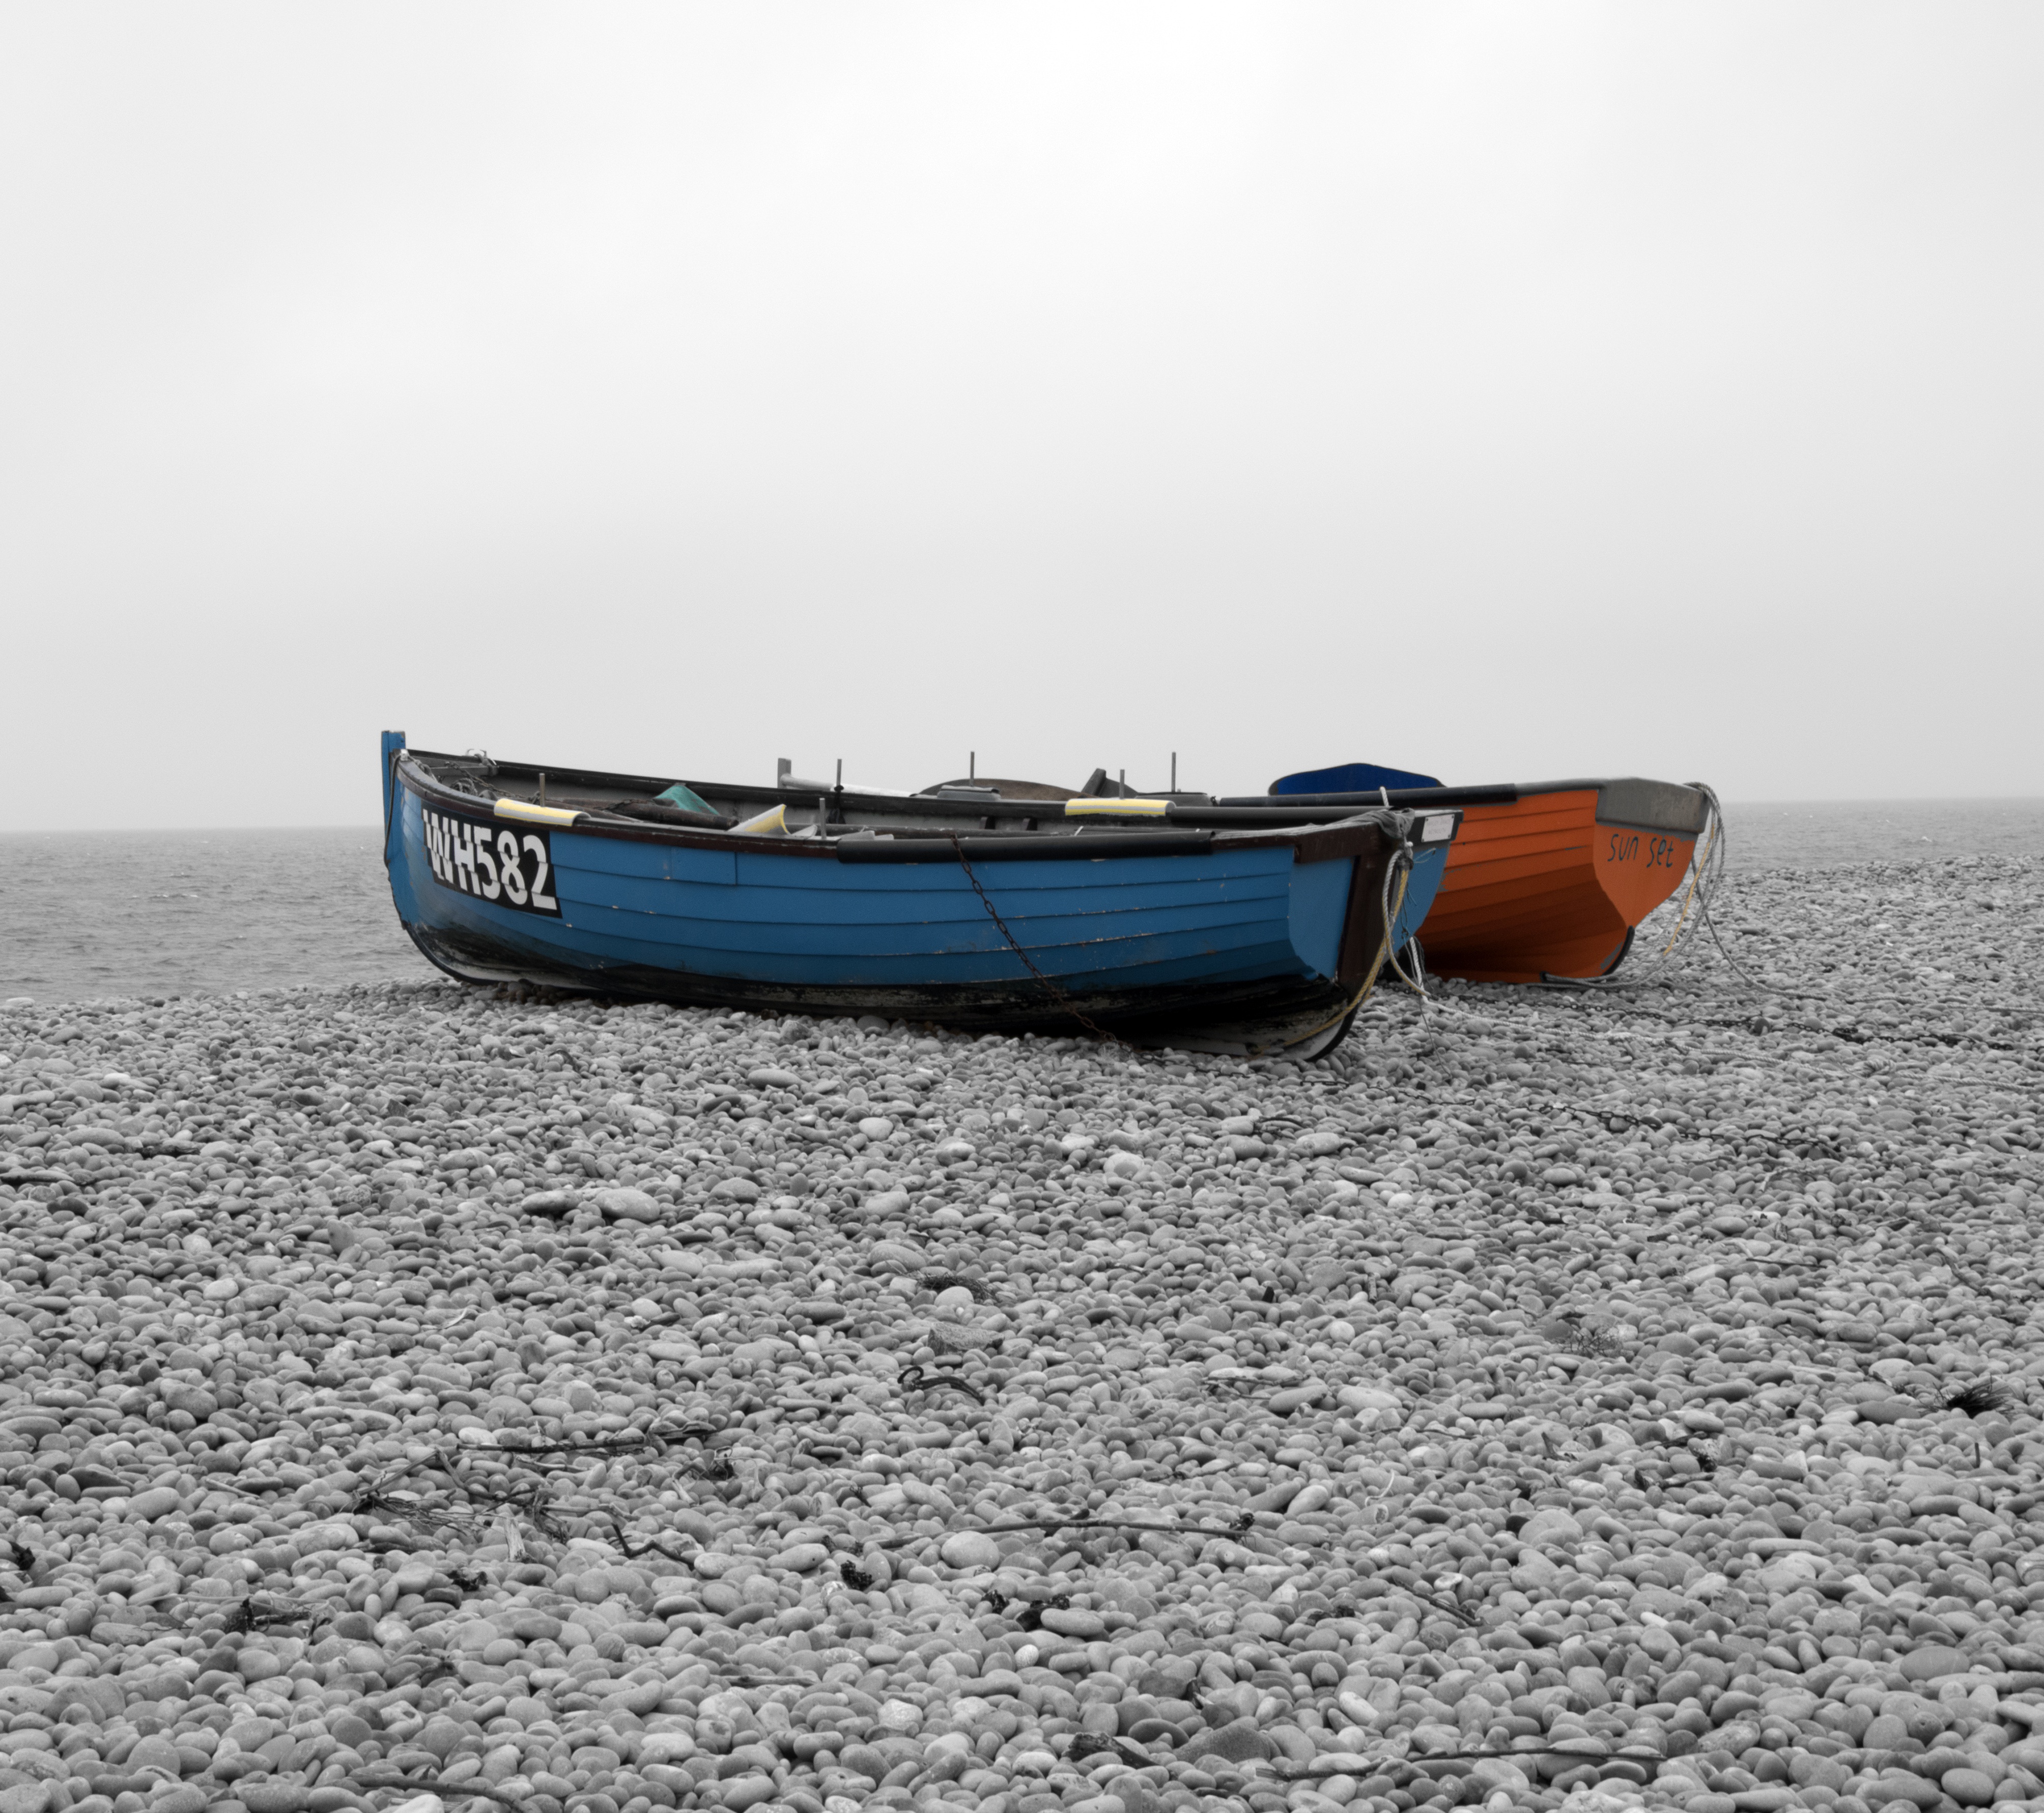
beach, sea, coast, ocean, boat, shore, old, ship, vehicle, bay, motorboat, watercraft, rowing, dorset, fishing vessel, dinghy, rowing boats, watercraft rowing, chesil, chesil beach